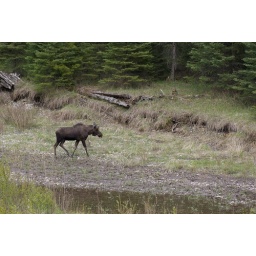
A moose walking in a river valley.